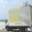
Label: truck